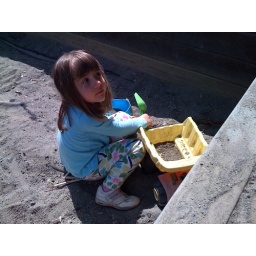
The only female truck driver in the entire sandbox!